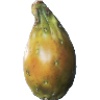
Label: cactus_fruit